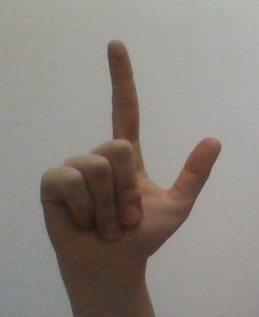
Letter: laam